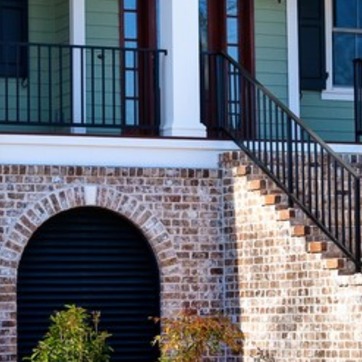
Material: brick